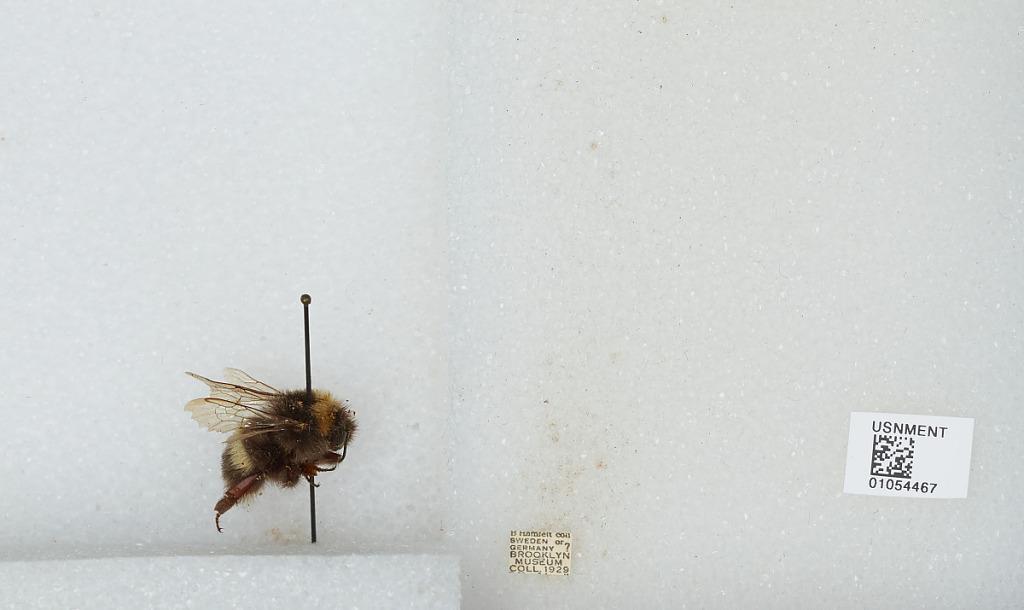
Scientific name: Bombus sp.
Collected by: B. Hamfelt
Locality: Sweden or Germany